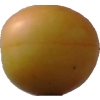
Label: cherry_wax